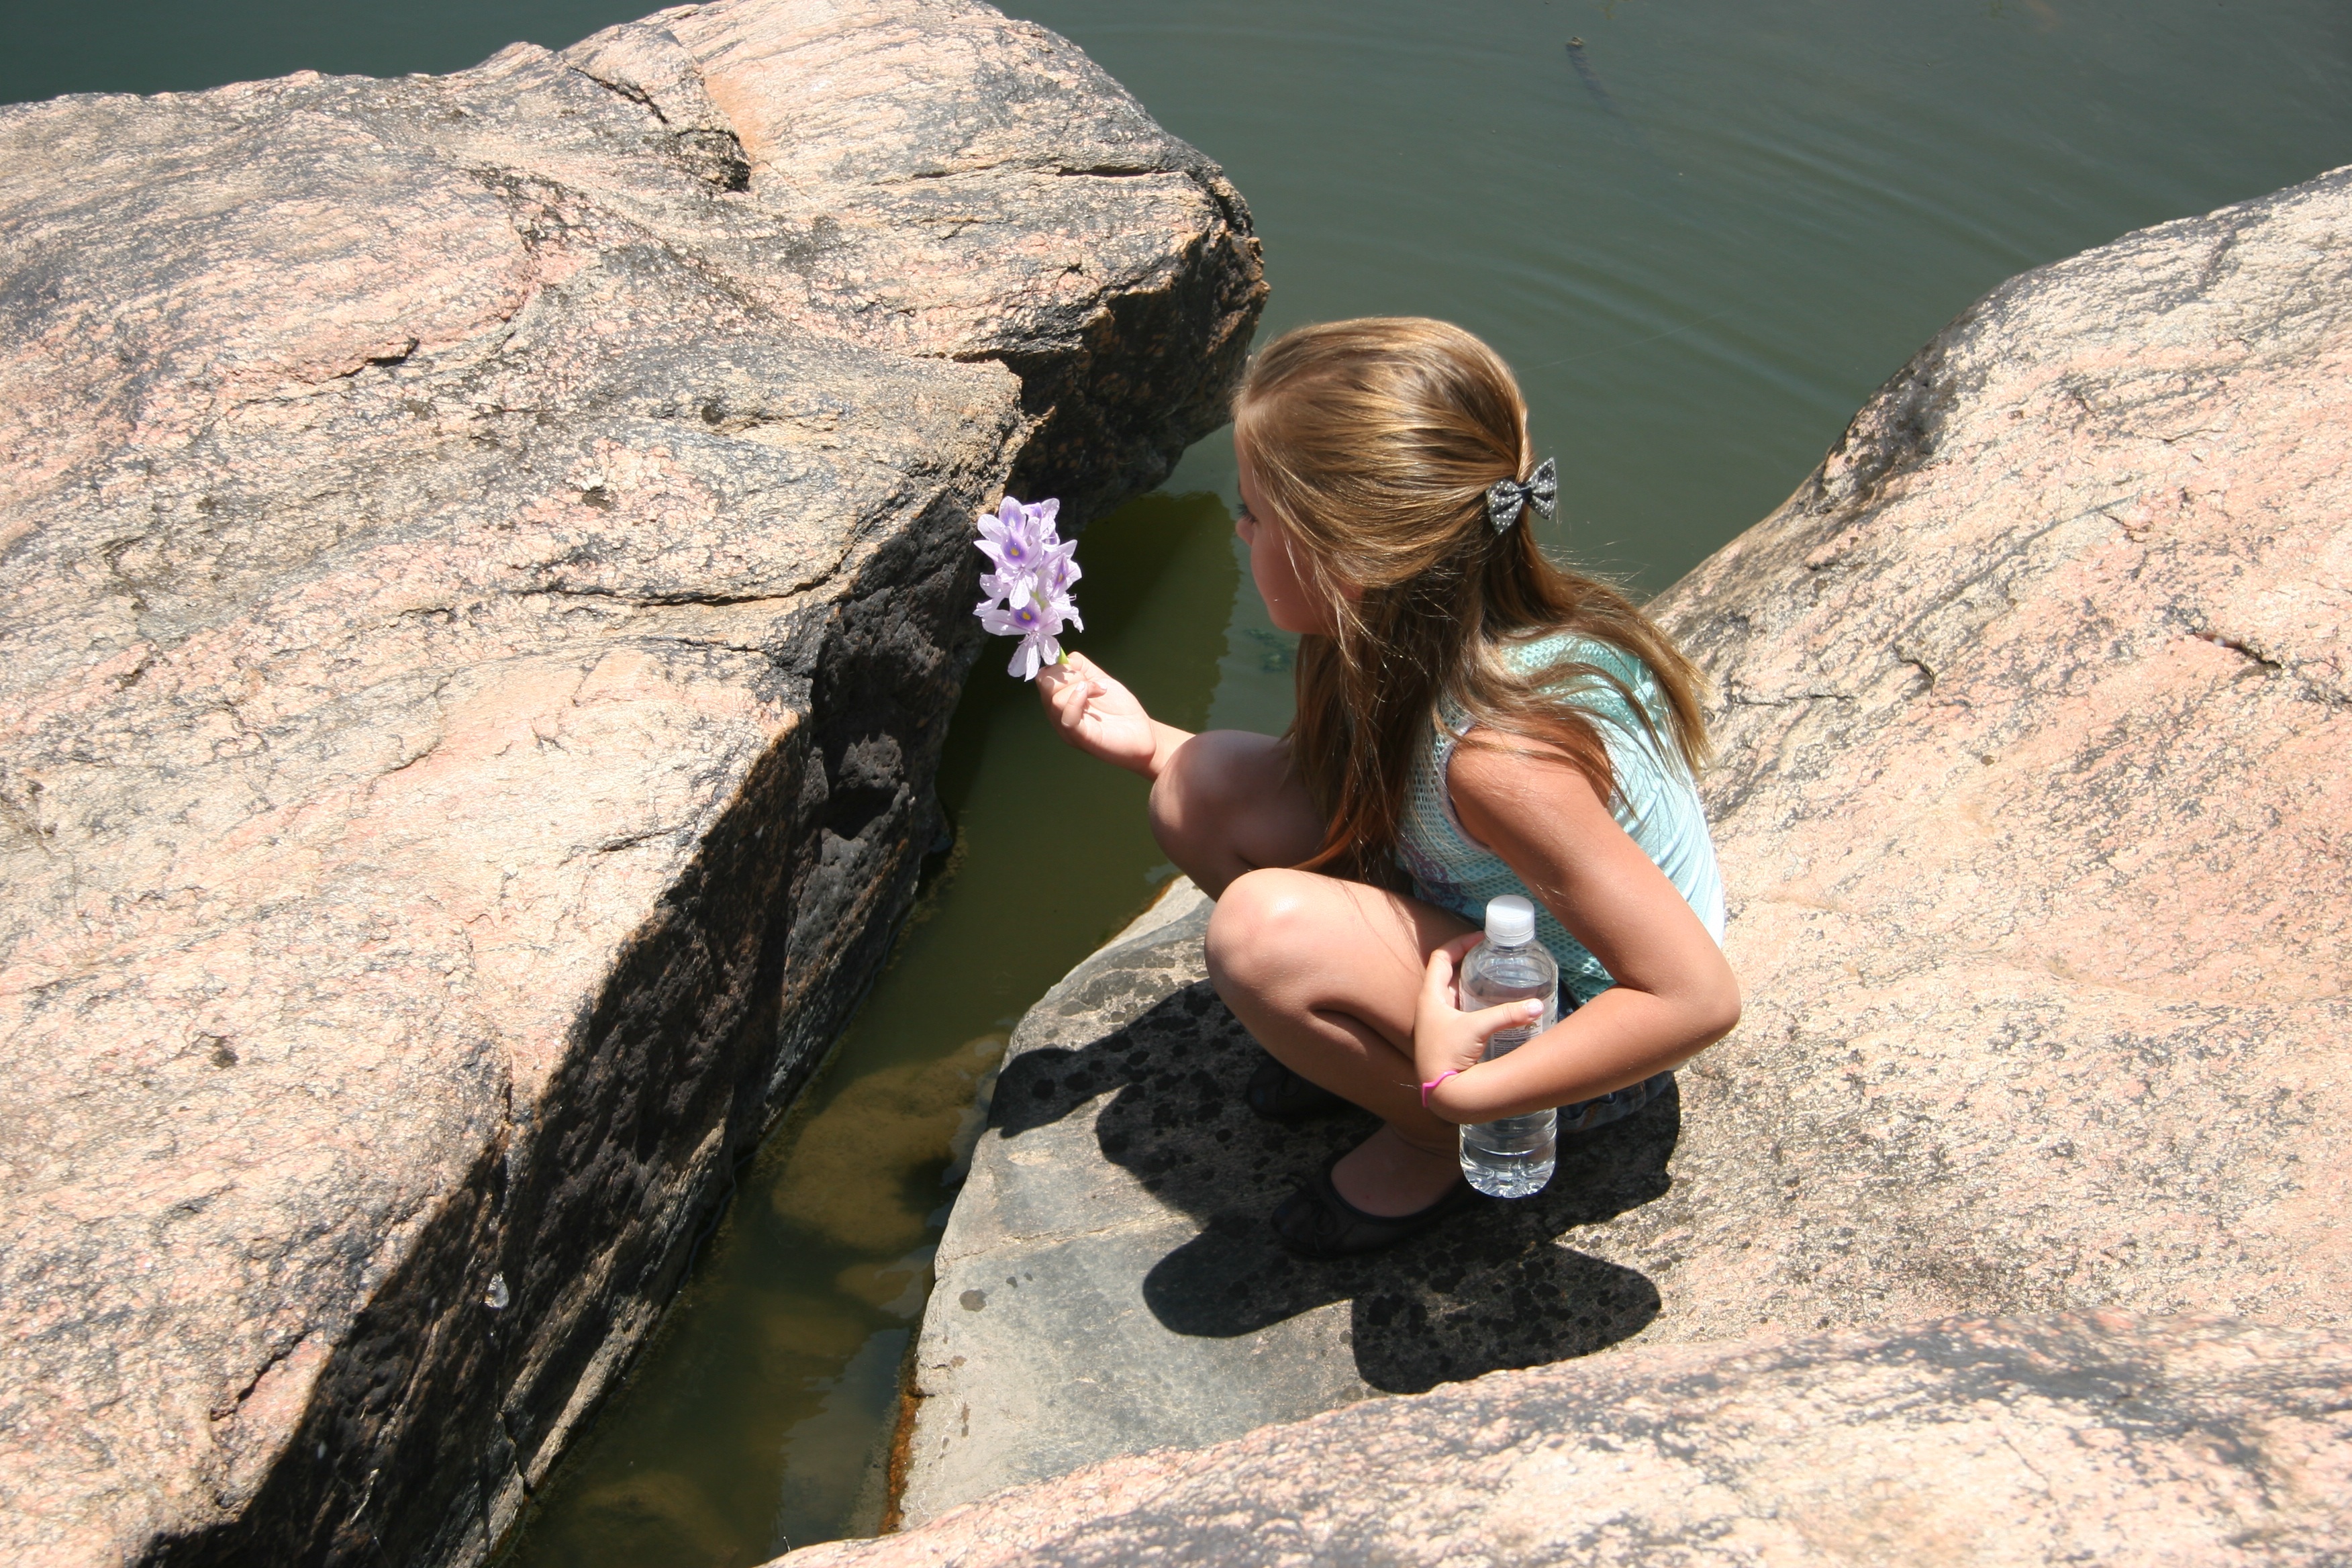
sea, rock, girl, play, shore, flower, adventure, alone, vacation, cliff, rock climbing, extreme sport, lonely, terrain, geology, image, photo shoot, sport climbing